2015 E3 Harelbeke

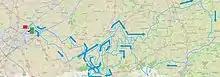
Route of the 2015 E3 Harelbeke

The third climb came after at La Houppe. This was the longest climb of the day at in length. The course then turned north to reach the Berg Stene climb after . The next four climbs came in quick succession over the next : the Boigneberg, the Eikenberg (the first of the cobbled climbs), the Stationberg and the Taaienberg. A flat section followed, as the course travelled south-west through Ronse, before a turn to the north to tackle the next climb. This was the Knokteberg, which came after , and it was followed by another turn to the east and the climb of the Hotondberg after . The Rotelenberg (after ) and the Kortekeer (after ) were the next two climbs as the route again approached Oudenaarde.